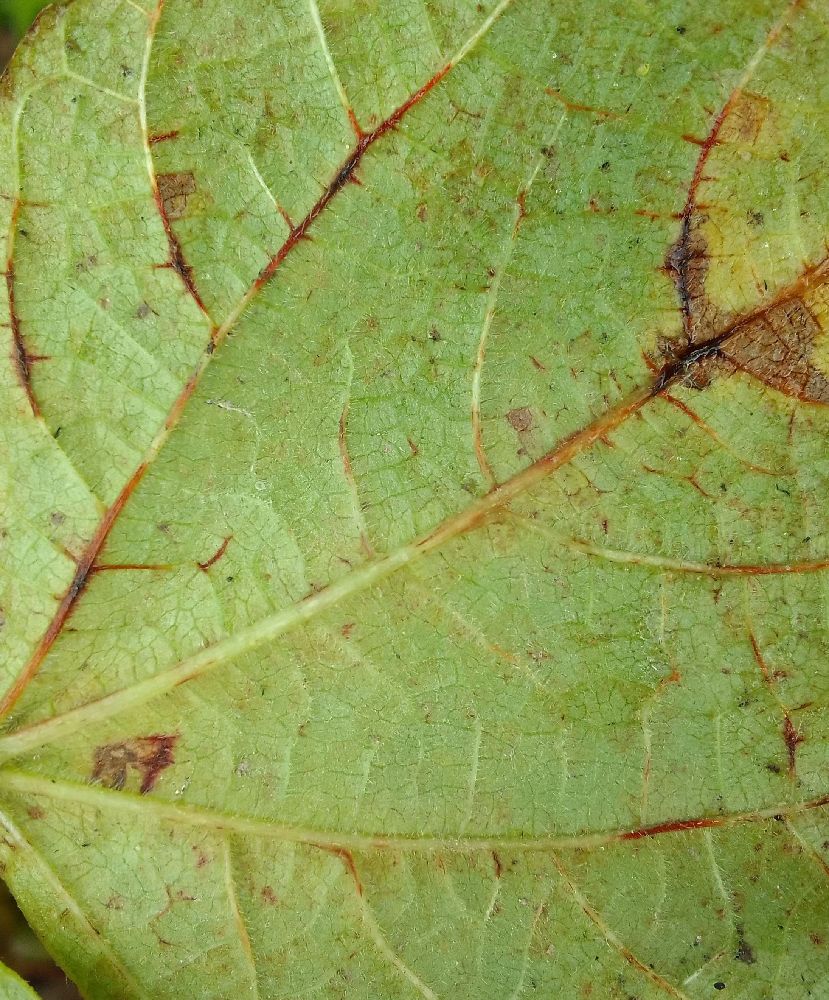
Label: anthracnose